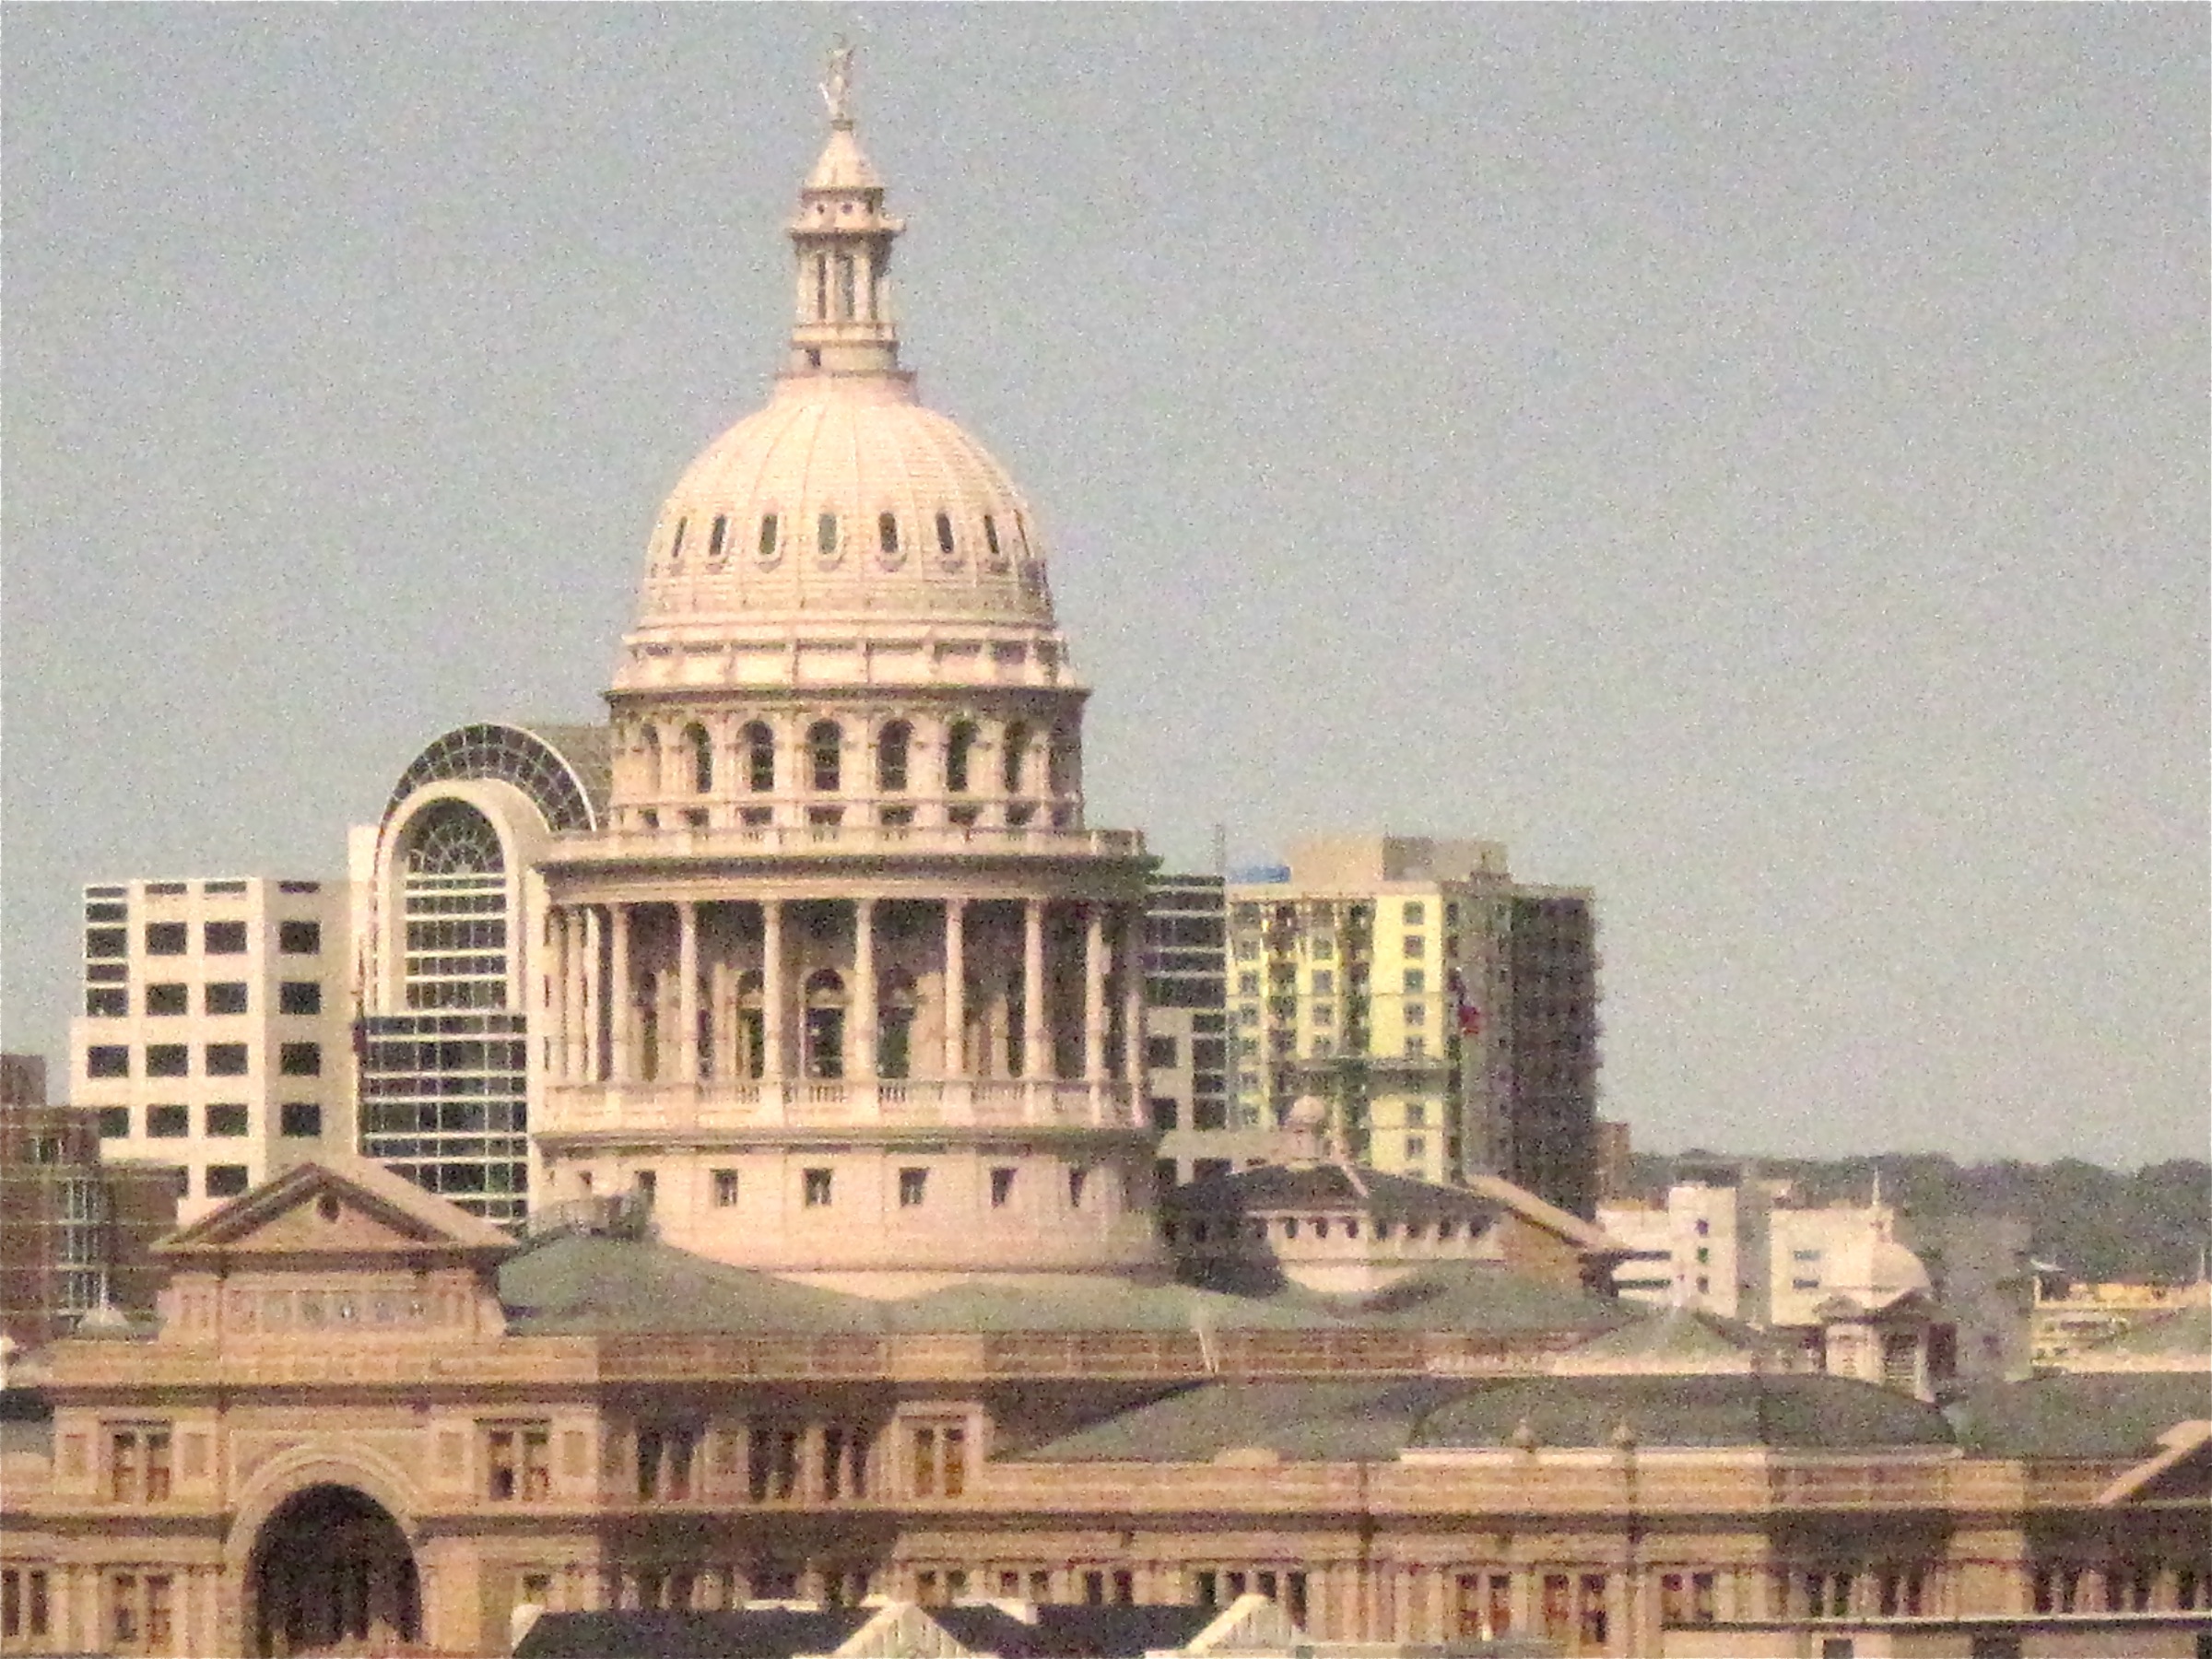
building, palace, landmark, cathedral, place of worship, synagogue, basilica, dome, classical architecture, byzantine architecture